Jhalkaribai

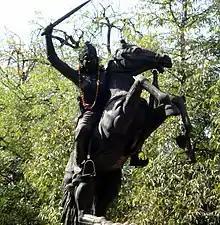
Statue of Jhalkaribai in Gwalior

Jhalkaribai (22 November 1830 – 5 April 1858) was a woman soldier who played an important role in the Indian Rebellion of 1857. She served in the women's army of Rani Lakshmibai of Jhansi. She eventually rose to a position of a prominent advisor to the queen, Rani of Jhansi. At the height of the Siege of Jhansi, she disguised herself as the queen and fought on her behalf, on the front, allowing the queen to escape safely out of the fort.